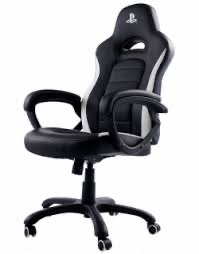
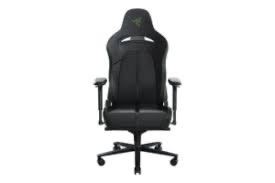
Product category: items_chair
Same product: no